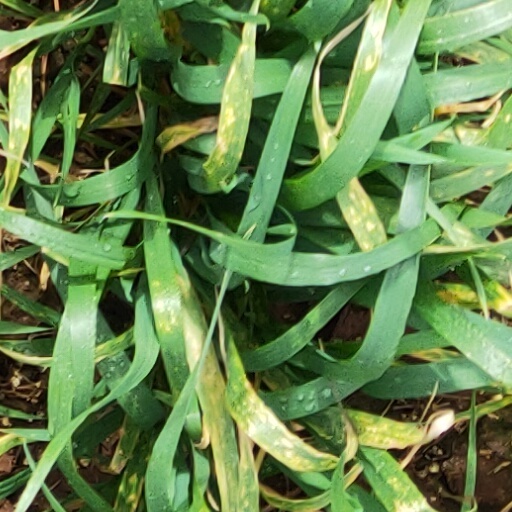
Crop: wheat